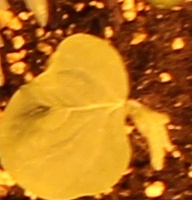
Label: Soybean